Outram Park MRT station

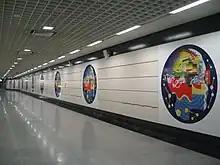
"Memories", one of the three artworks found in this station

Three artworks are displayed at Outram Park station commissioned as part of the Art-in-Transit programme, a showcase of public artworks on the MRT network.